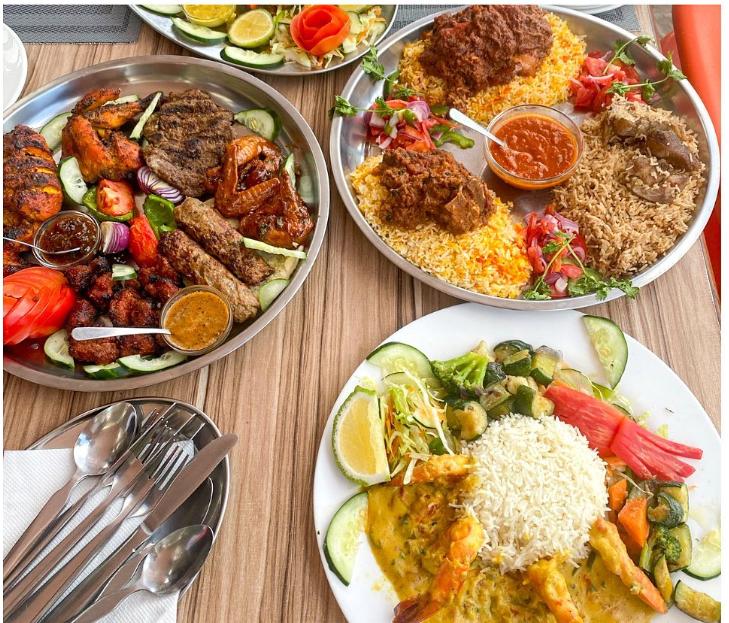
Juu ya meza kuna vyakula tofauti tufauti. Kwanza kuna wali mweupe, kuna mchuzi wa nyama, kuna kachumbari, kuna biryani, kuna pilau.